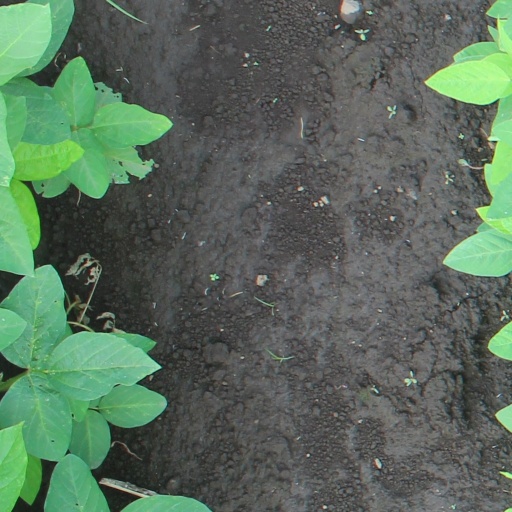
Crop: soybean